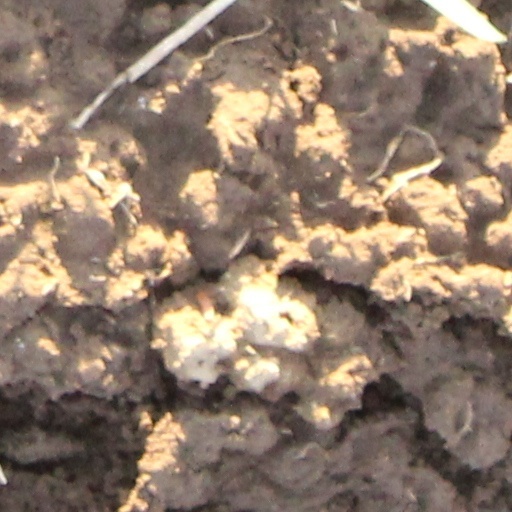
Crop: wheat